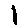
Label: 1